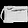
Label: Bag